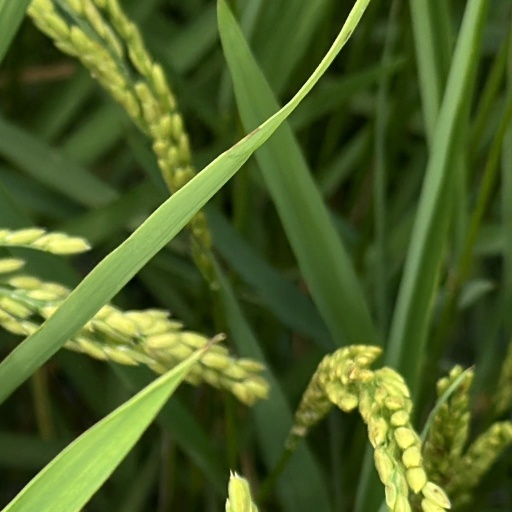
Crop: rice